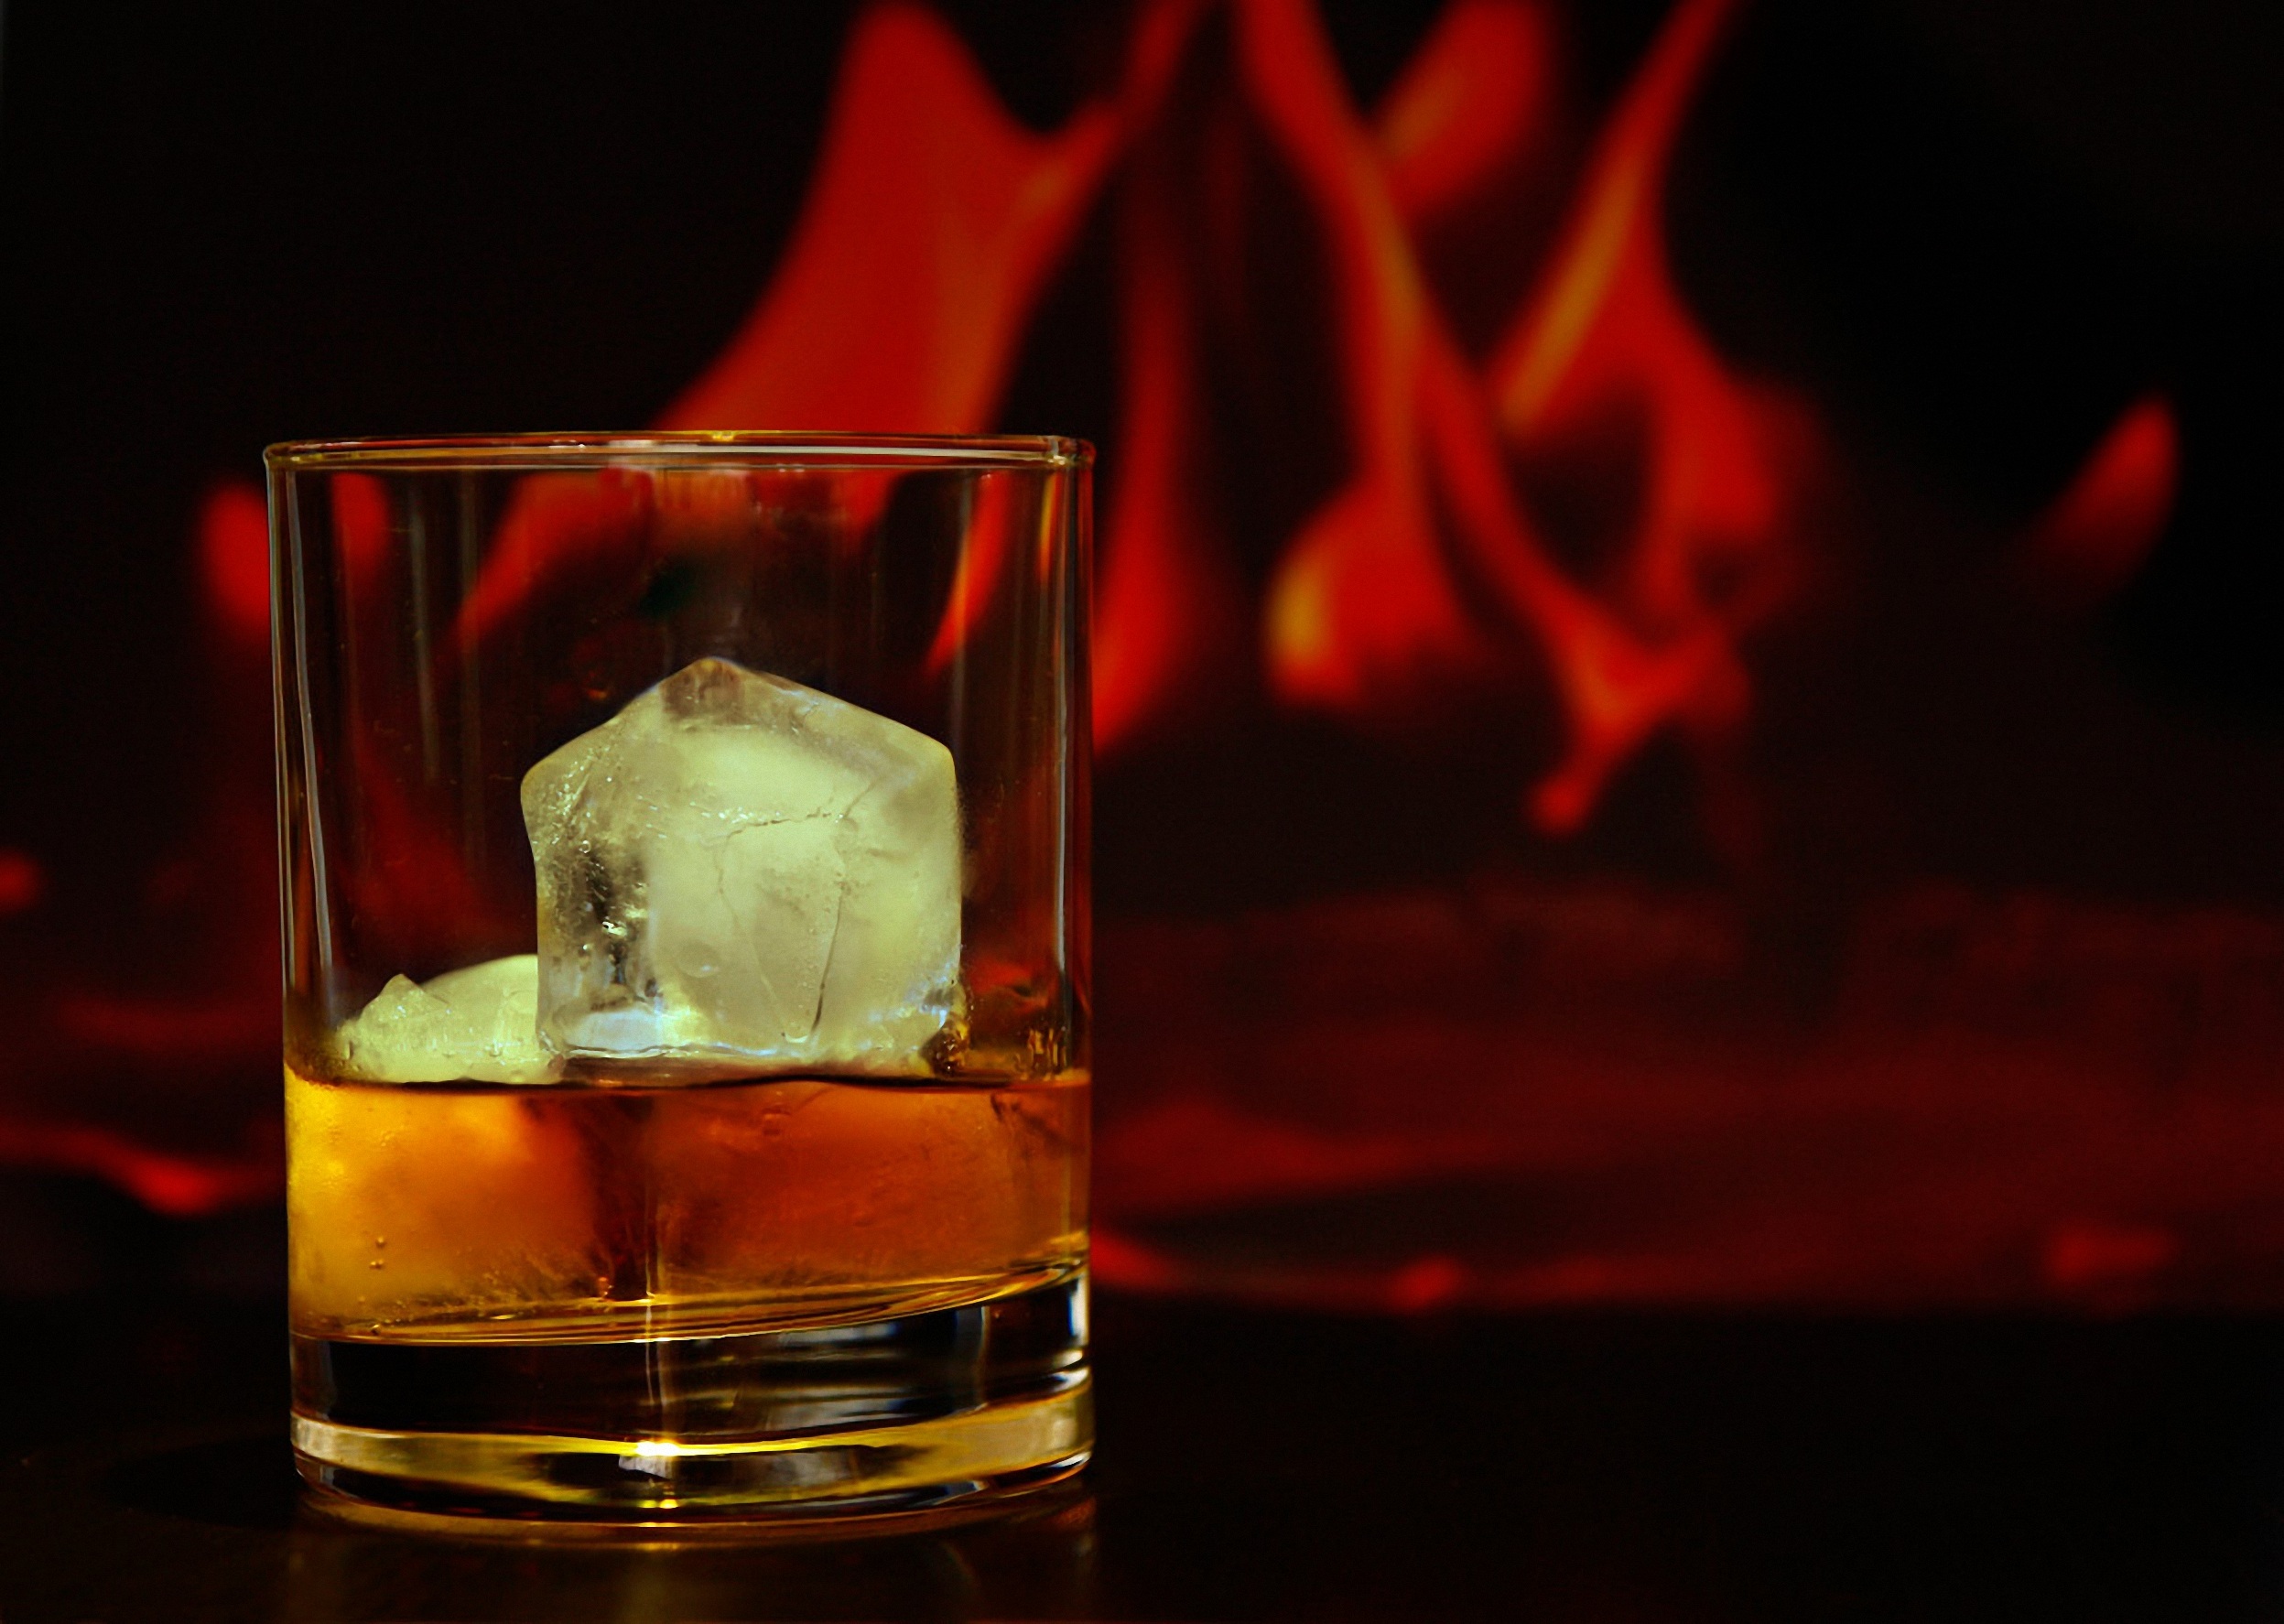
table, glass, summer, bar, red, relax, cozy, drink, rest, delicious, alcohol, cocktail, illuminated, glasses, whisky, break, liqueur, enjoy, ice cubes, after work, alcoholic beverage, negroni, distilled beverage